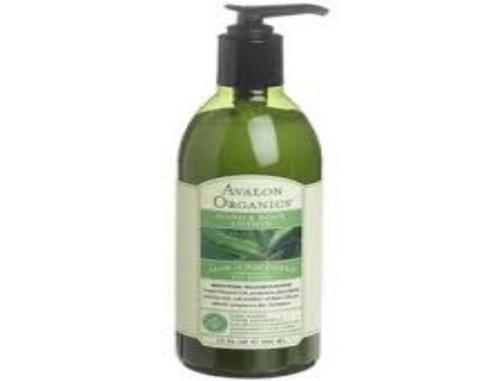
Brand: Avalon Organic Botanicals
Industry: Necessities